Three Chimneys Archaeological Site

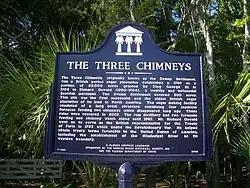
Historic plaque at the site

Three Chimneys Archaeological Site is located at 715 West Granada Boulevard in Ormond Beach, Florida. The three chimneys within the site were part of a sugar-processing plant owned by Richard Oswald, a wealthy Scottish merchant, who owned a nearby plantation throughout the British rule of Florida. That plantation is now on the grounds of Tomoka State Park. It was listed on the National Register of Historic Places on September 16, 2010.